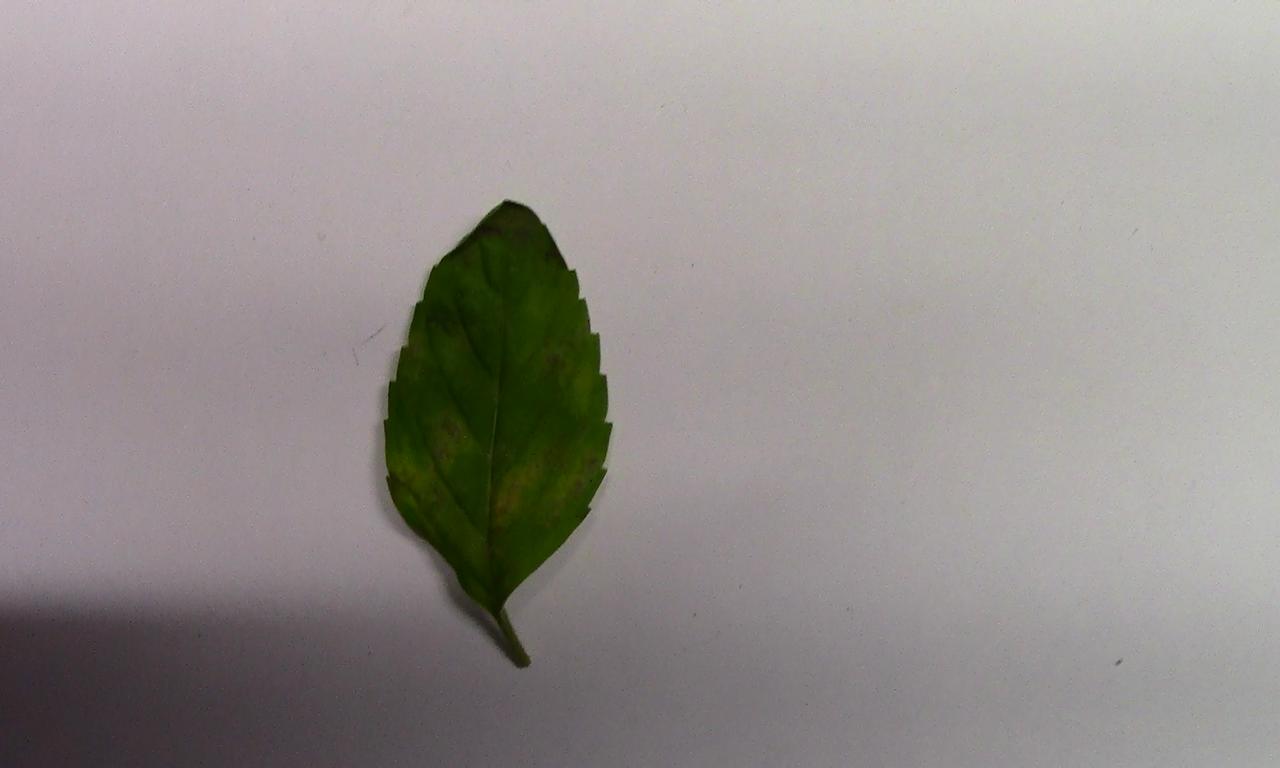
Label: Spoiled